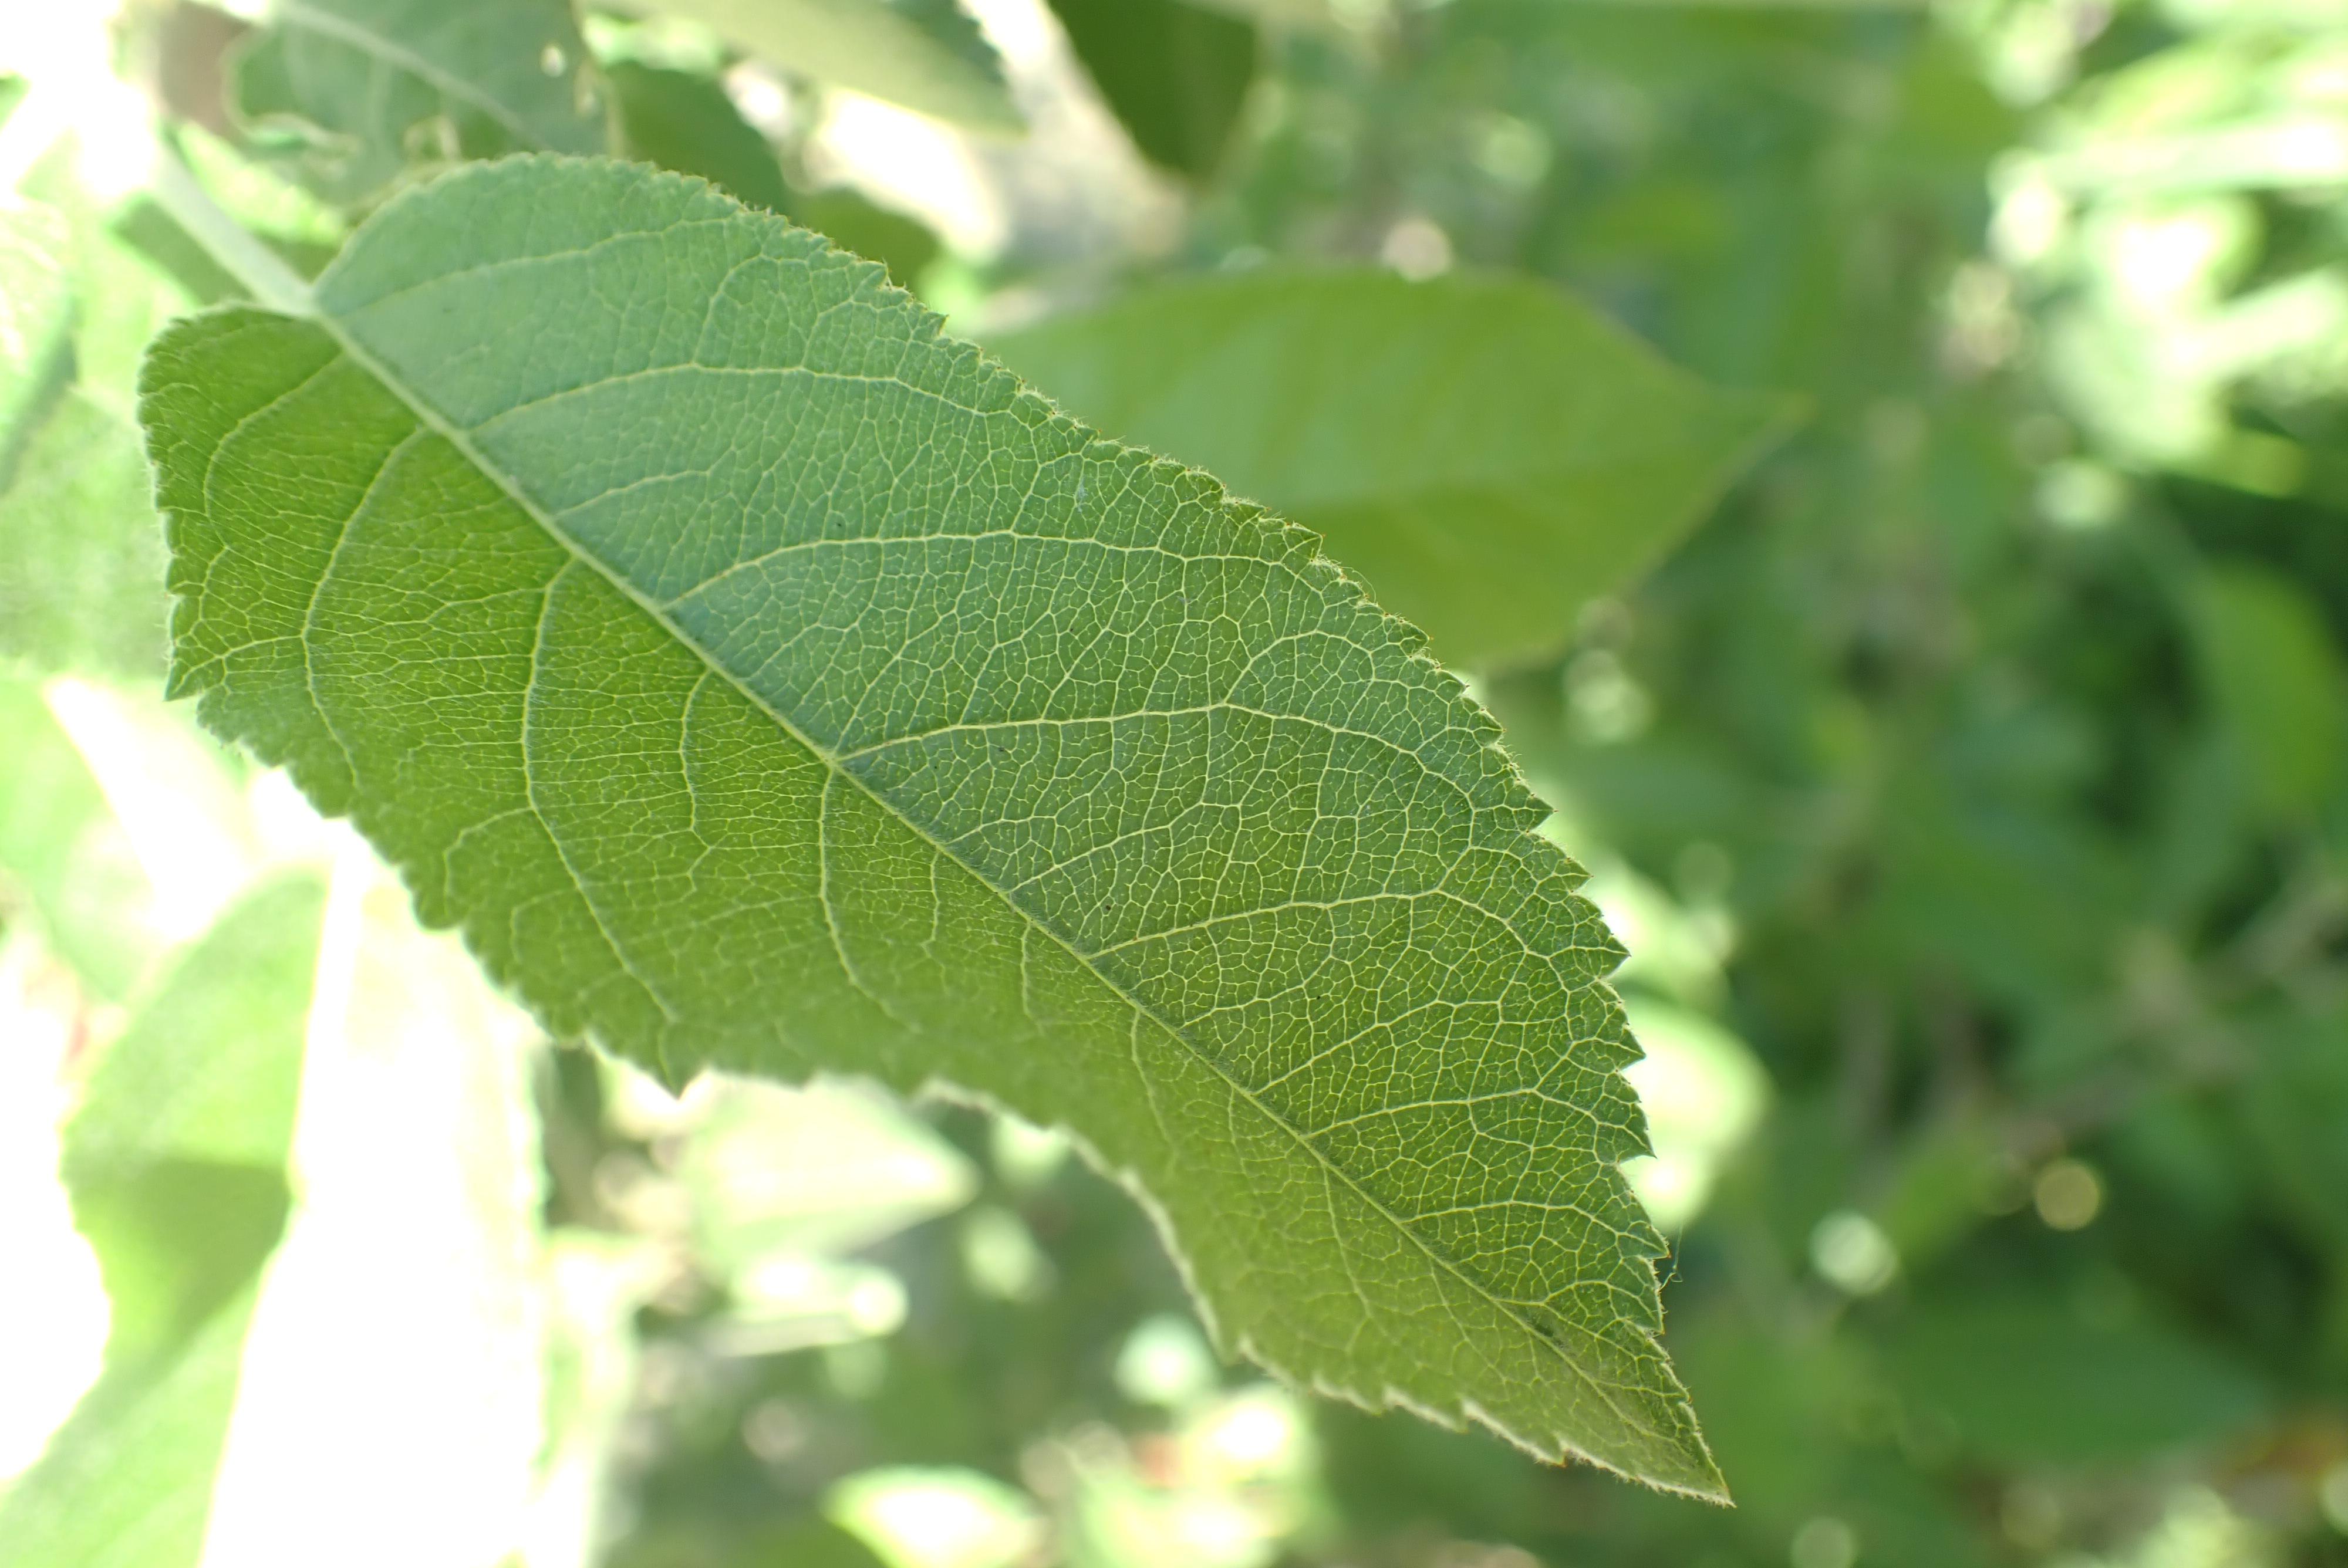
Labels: healthy